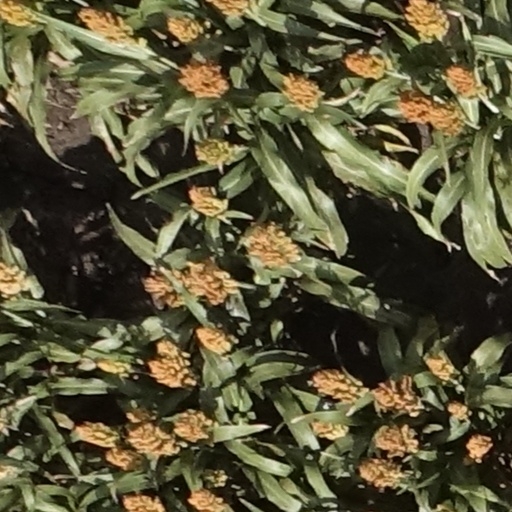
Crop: sorghum